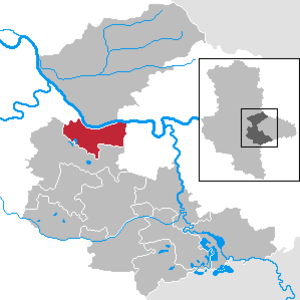
Aken (Elben)
Kort
Aken er en by med knap 9.000 indbyggere i i Landkreis Anhalt-Bitterfeld i den tyske delstat Sachsen-Anhalt